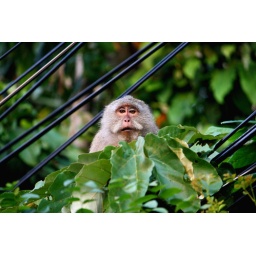
A Monkey chews on his fruit from high in a tree by the road in Koh Chang, January 2010